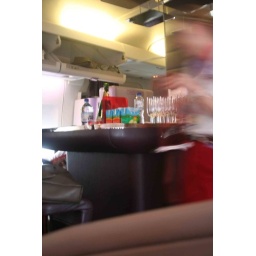
The upper class bar in the plane